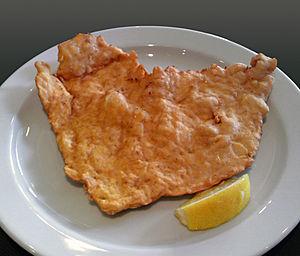
La Pariser Schnitzel est une variante de la Wiener Schnitzel appartenant à la cuisine des pays germaniques. Il s'agit d'une préparation de viande panée censée être originaire de Paris, n'utilisant pas de chapelure. Cet apprêt a été présenté à l'Exposition universelle de Paris de 1889.